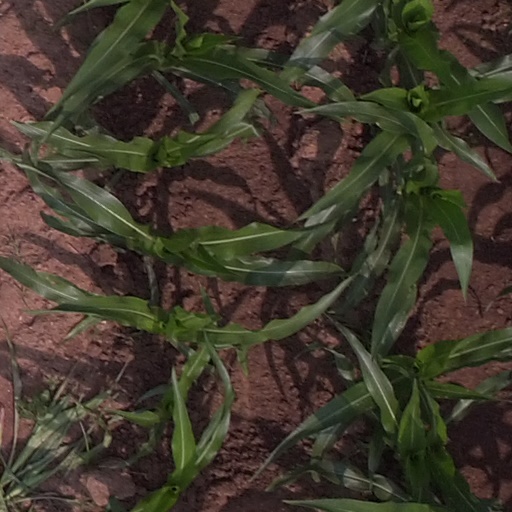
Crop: maize; corn